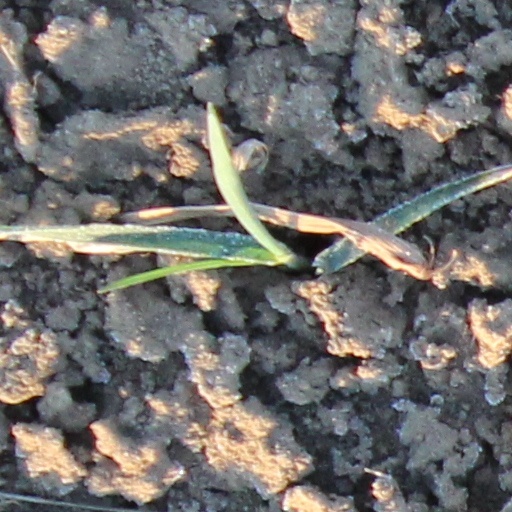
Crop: wheat